IRiver H300 series

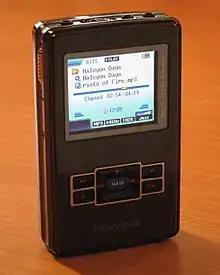
iRiver H340

There are two hardware types for each model. These hardware types are commonly referred to by the locations they are sold. The USA models, predominantly sold in North America, have a built in DRM key, which lets them play music with Microsoft DRM. The International models, sold everywhere but North America, do not handle DRM-restricted content and have the HOST port linked to the battery, which allows them to do USB On-The-Go. The International models also support limited xvid (10 frame/s) video playback.